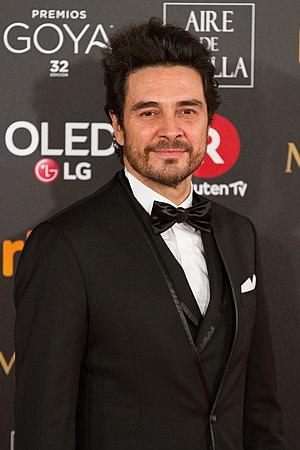
José Manuel Seda est un acteur espagnol.